Chestertown, Maryland

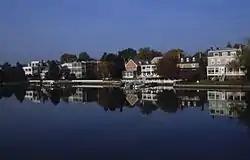
Chestertown's historic waterfront

In May 1774, five months after the British closing the port of Boston after the Boston Tea Party, the citizens of Chestertown wrote a set of resolves that prohibited the buying, selling, or drinking of tea. Based on these resolutions, a popular legend has it that the citizens held their own "tea party" on the Chester River in an act of colonial defiance.